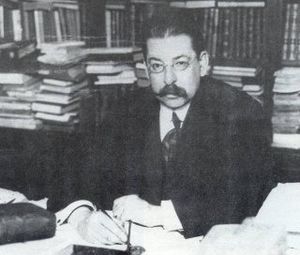
José Enrique Rodó
José Enrique Camilo Rodó Piñeyro var en Uruguaysk forfatter og essayist.